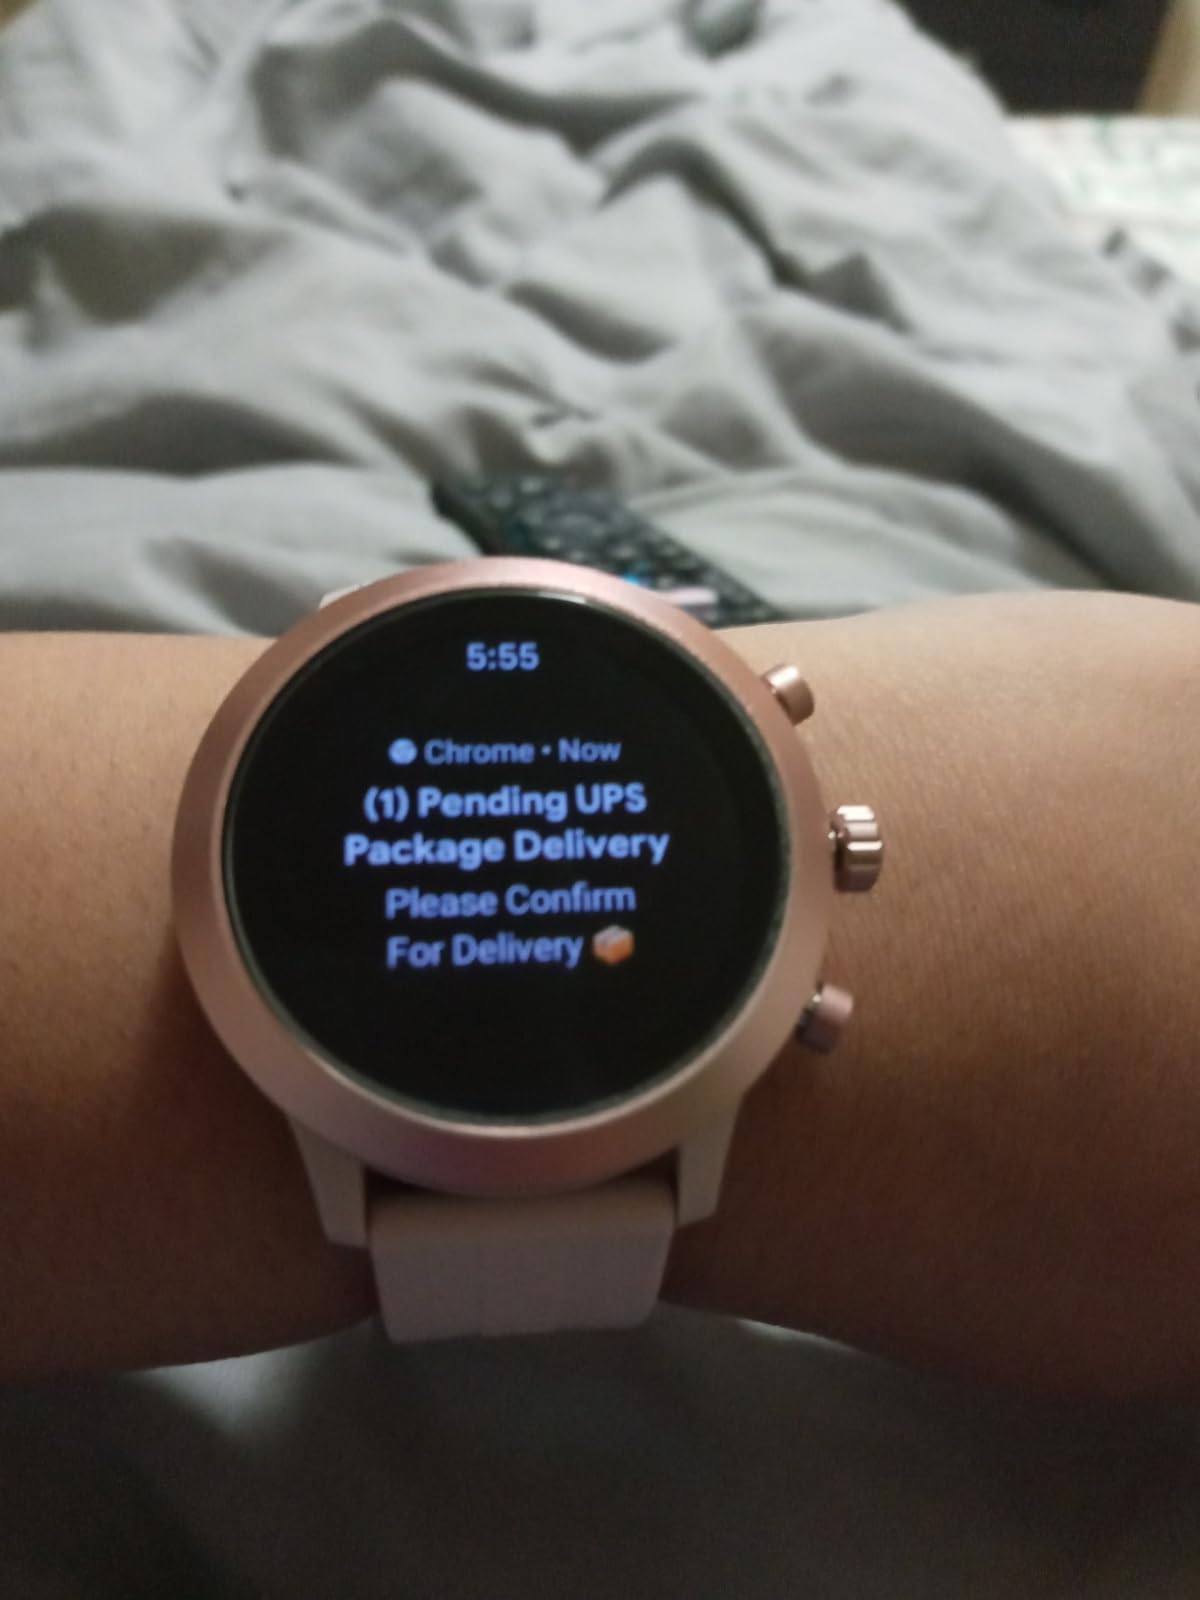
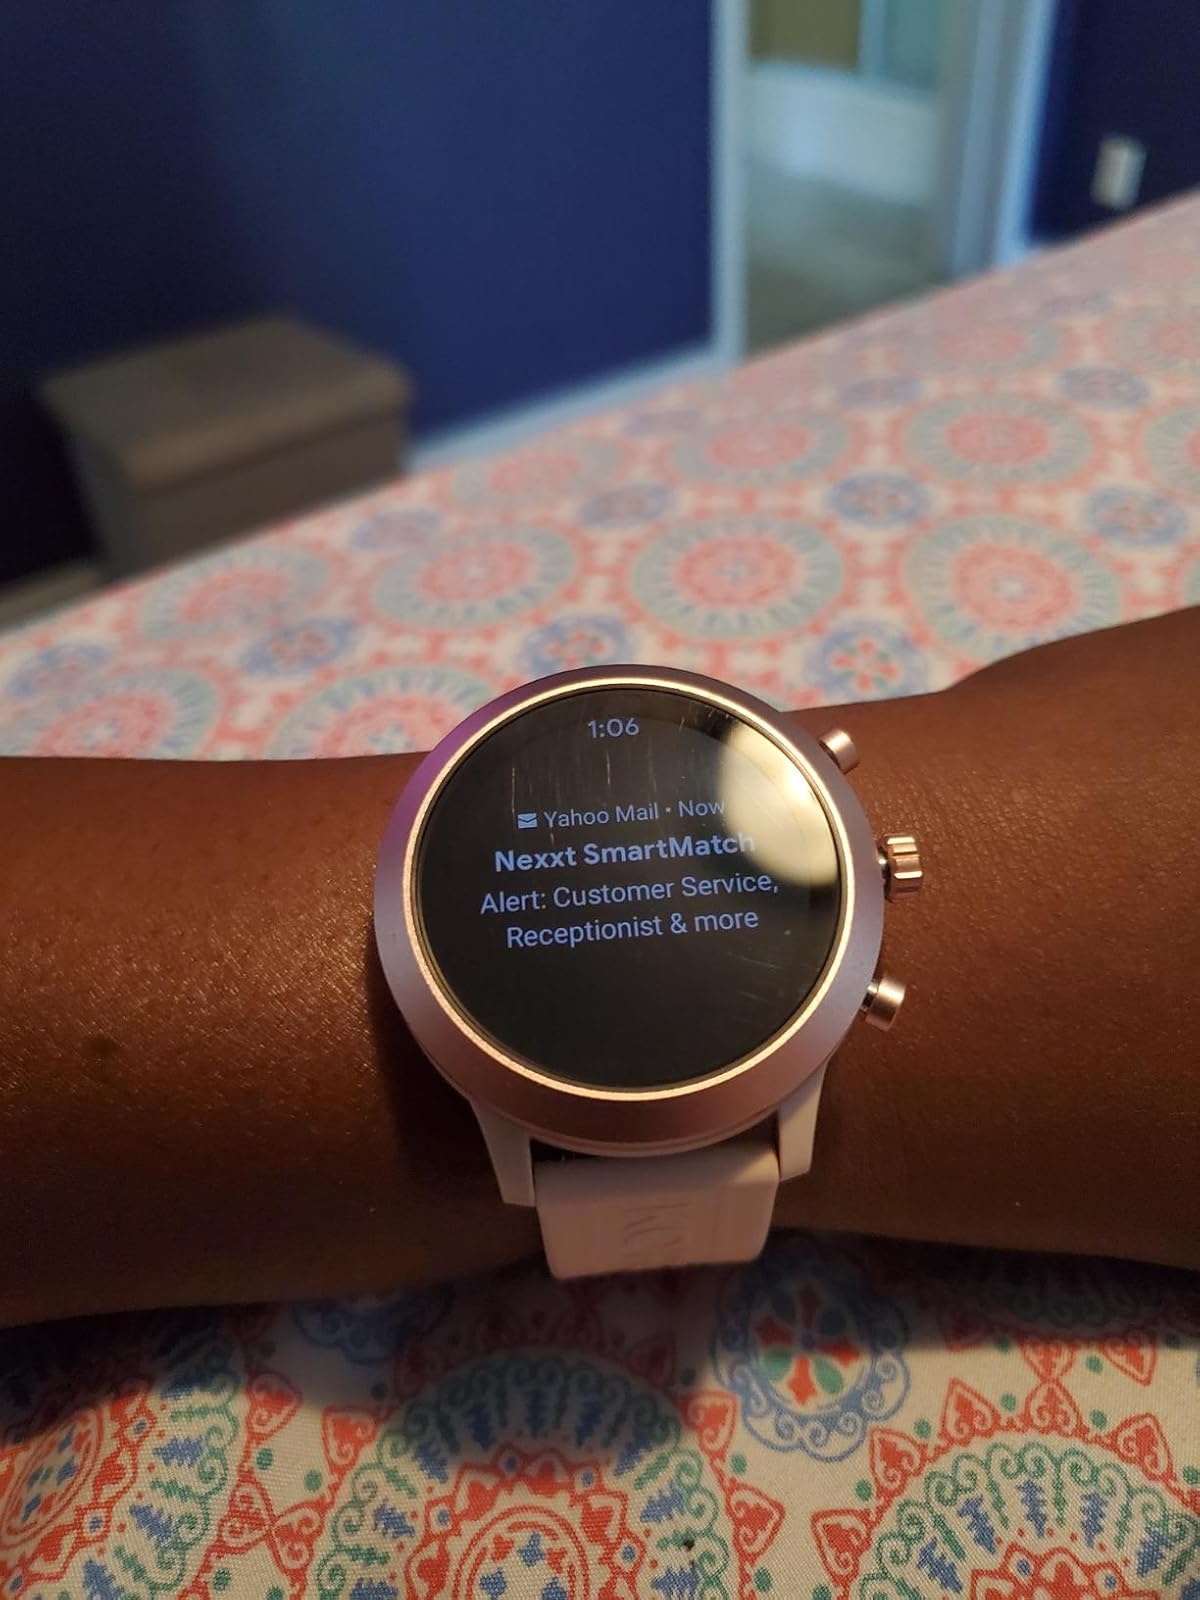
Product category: smartwatch
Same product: yes